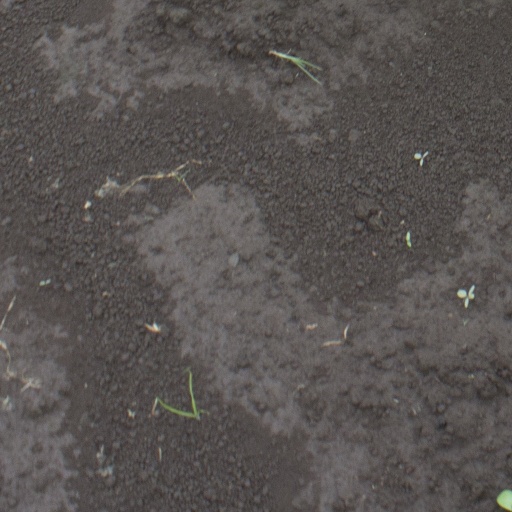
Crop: soybean